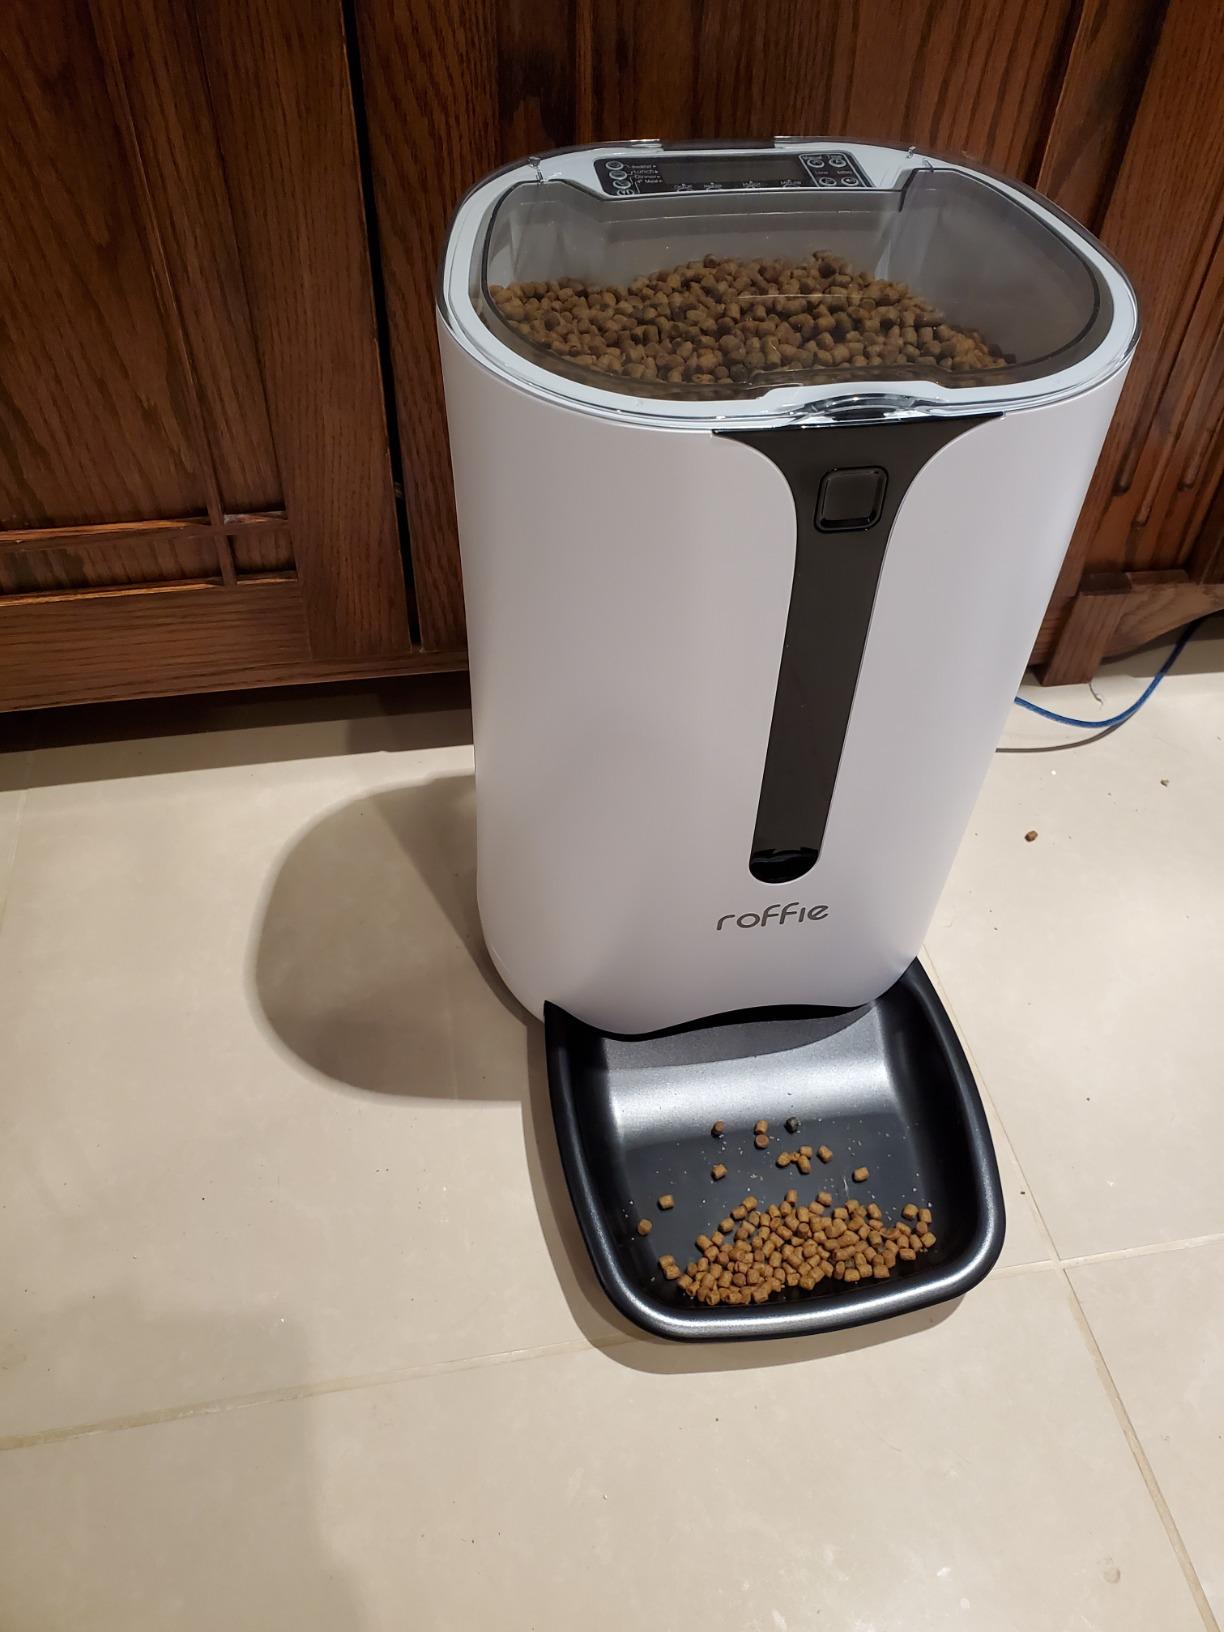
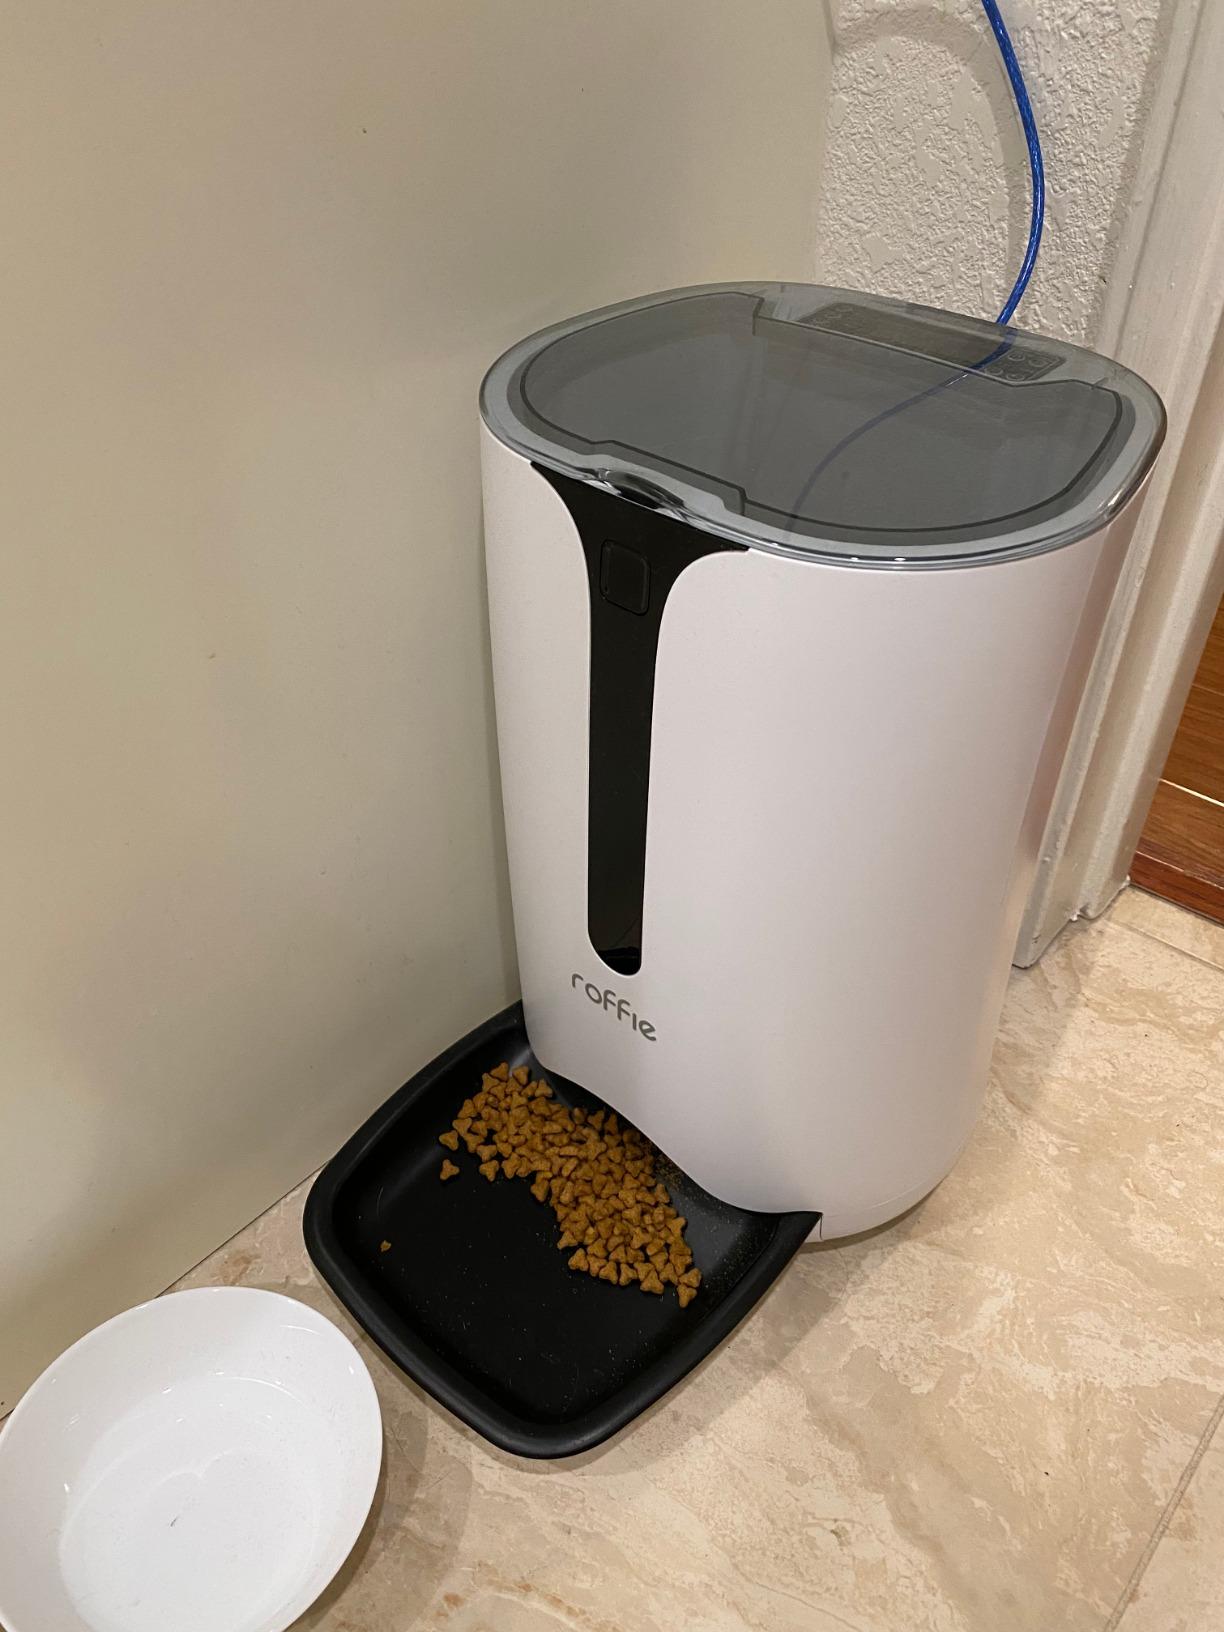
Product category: items_feeder
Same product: yes